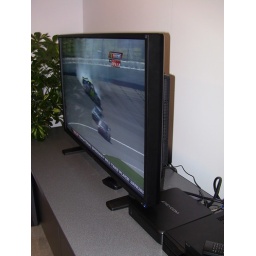
First Windows Embedded Standard 7 set-top box to ship in the USA